Barnes Chine

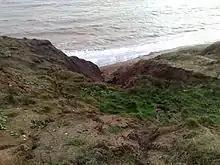
Barnes Chine

Barnes Chine is a geological feature on the south west coast of the Isle of Wight, England. The chine lies just to the west of a small rise called Barnes High and south west of the hamlet of Yafford. It is a small sandy coastal ravine, one of a number of such chines on the island created by erosion of the cliff edge made of soft Cretaceous rock.